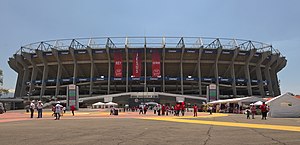
Estadio Azteca
Estadio Azteca er et stadion beliggende i Mexicos hovedstad Mexico City.